Insular biogeography

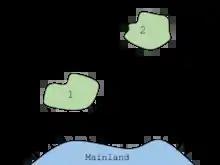
This diagram shows the effect of an island's distance from the mainland on the amount of species richness. The sizes of the two islands are approximately the same. Island 1 receives more random dispersion of organisms, while island number two, since it is farther away, receives less random dispersion of organisms.

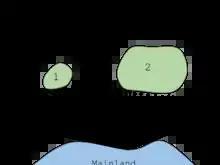
This diagram shows the effect of an island's size on the amount of species richness. The diagram shows two islands equidistant from the mainland. Island 1 receives less random dispersion of organisms. While island 2 receives more of the arrows and therefore more random dispersion of organisms.

In addition to having an effect on immigration rates, isolation can also affect extinction rates. Populations on islands that are less isolated are less likely to go extinct because individuals from the source population and other islands can immigrate and "rescue" the population from extinction; this is known as the rescue effect.